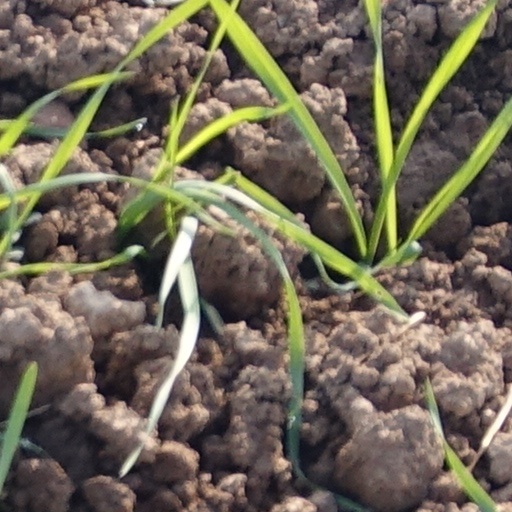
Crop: wheat